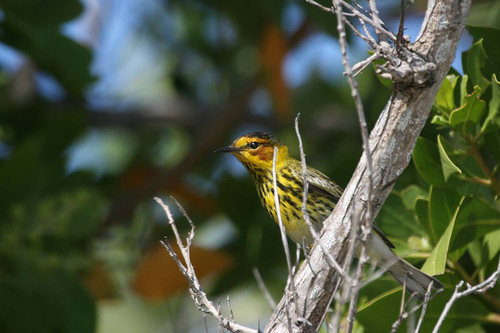
a small bird has a mostly yellow body and head with black spots and a black beak while its rump and tail are white and grey.
a smaller yellow and black striped bird with dark grey wing feathers, and a tiny bill.
this bird has a brown cheek patch, a straight black bill, and a white belly and abdomen.
this bird is black and yellow in color with a long skinny curved beak, and black eye rings.
this is a yellow bird with black spots and a pointy black beak.
this bird has wings that are black and has a yellow and black chest
this bird is yellow and black in color, with a black beak.
the bird has a spotted belly and back as well as small bill.
this is a mostly black and yellow speckled bird with black on its crown and neck.
this yellow bird has a reddish brown cheek patch and white undertail coverts.
Species: Cape May Warbler